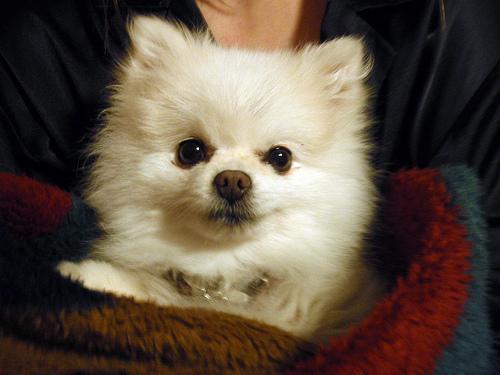
Breed: pomeranian